Clockwork Knight 2

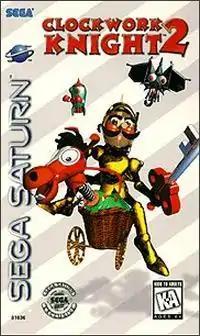
North American Saturn cover art

Clockwork Knight 2 is a side-scrolling platform video game developed and published by Sega for the Sega Saturn. It was released in Japan on July 28, 1995 and on October 27th of the same year in Europe. The game is a direct sequel to "Clockwork Knight", featuring many of the same mechanics as its predecessor.